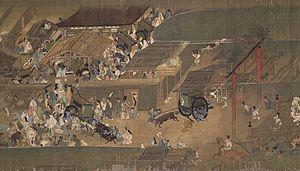
L'époque de Kamakura est l'une des 14 subdivisions traditionnelles de l'histoire du Japon. Cette période, qui commence en 1185 et s'achève en 1333, est placée sous l'autorité politique du shogunat de Kamakura. Elles constitue la première partie du « Moyen Âge » de l'histoire japonaise, qui va jusqu'à la fin du XVIᵉ siècle.
La Biographie illustrée du moine itinérant Ippen est un ensemble d’emaki rapportant la vie d’Ippen, moine bouddhique fondateur de l’école amidiste Ji shū au Japon. Parmi les différents emaki portant ce titre, la version originale de 1299, nommée Ippen hijiri-e, est la plus réputée et la plus connue. Un deuxième emaki du XIVᵉ siècle nommé Yugyō shōnin engi-e, d’un style plus accessible, raconte également la biographie du moine. De nombreuses copies de ces deux emaki originaux ont été réalisées par la suite, l’ensemble étant donc souvent regroupé sous le terme d’Ippen shōnin eden.